Crank (mechanism)

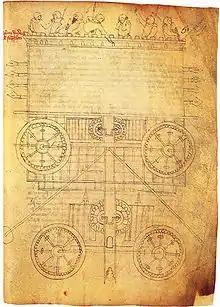
Vigevano's war carriage

It was thought that evidence of the earliest true crank handle was found in a Han era glazed-earthenware tomb model of an agricultural winnowing fan dated no later than 200 AD, but since then a series of similar pottery models with crank operated winnowing fans were unearthed, with one of them dating back to the Western Han dynasty (202 BC – 9 AD). The Chinese used the crank-and-connecting rod in ancient blasting apparatus, textile machinery and agricultural machinery no later than the Western Han dynasty (202 BC – 9 AD). It was first used in the manually operated quern and "long" (grain decortication item) before evolving into other devices. According to F. Lisheng and T. Qingjun, the hand-crank of the rotary quern was different from a crank, which was the combination of a hand-crank and a push-and-pull connecting rod by a hinge. Eventually crank-and-connecting rods were used in the inter-conversion or rotary and reciprocating motion for other applications such as flour-sifting, treadle spinning wheels, water-powered furnace bellows, and silk-reeling machines.